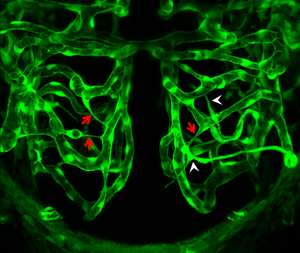
La réponse hémodynamique est un mécanisme physiologique qui consiste en une augmentation locale du débit sanguin afin de subvenir au besoin énergétiques des cellules en activité.